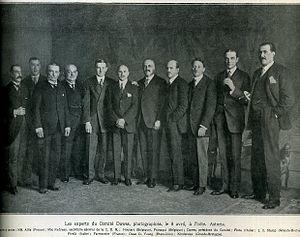
Le plan Dawes signé à Paris le 16 août 1924 aménage les versements dus par l'Allemagne dans le cadre des réparations de la Première Guerre mondiale. Ces compensations sont désormais calculées à partir de la performance économique de la République de Weimar. Dans le même temps, un emprunt international est émis entre autres sur le marché obligataire américain, permettant de dégager une source importante de capitaux pour l’économie allemande qui entame alors des réformes achevées en 1925 et renoue avec la croissance. Fin 1928, l'Allemagne conteste de nouveau sa dette, ce qui conduit à un nouvel arrangement, le plan Young.
Robert Molesworth Kindersley, 1ᵉʳ baron Kindersley, est un homme d'affaires et homme politique britannique.
Josiah Charles Stamp, 1ᵉʳ baron Stamp, né à Kilburn le 21 juin 1880 et mort à Londres le 16 avril 1941, est un économiste, banquier et statisticien britannique.
Edgard Allix est un économiste français né à Versailles le 16 décembre 1874 et décédé à Paris le 22 juin 1938.
Lucien-Joseph-Émile Francqui, né à Bruxelles le 25 juin 1863 et mort à Overijse le 1ᵉʳ novembre 1935, est un officier, explorateur, diplomate et homme d'État belge.